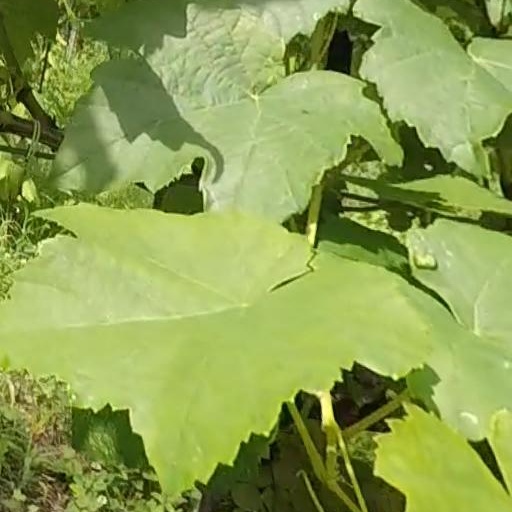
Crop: grape